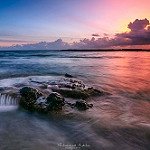
Label: sea